Rancho San Jacinto Nuevo y Potrero

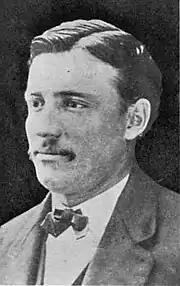
Miguel de Pedrorena was granted Rancho San Jacinto Nuevo y Potrero in 1846.

Rancho San Jacinto Nuevo y Potrero was a Mexican land grant in present-day Riverside County, California given in 1846 by Governor Pío Pico to Miguel Pedrorena. At the time of the US Patent, Rancho San Jacinto Nuevo y Potrero was a part of San Diego County. The County of Riverside was created by the California Legislature in 1893 by taking land from both San Bernardino and San Diego Counties. The grant encompassed present-day Lake Perris.